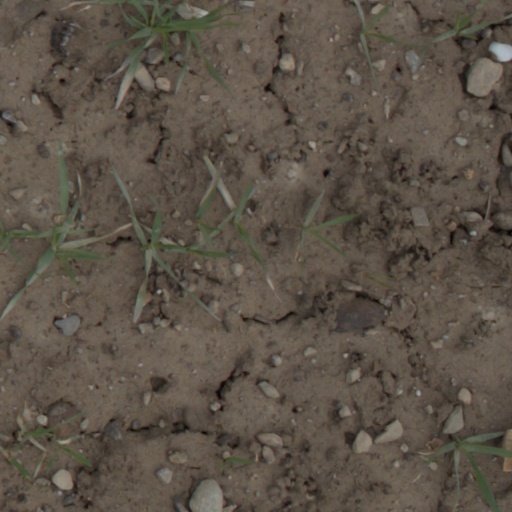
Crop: wheat